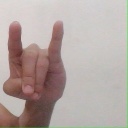
अक्षर: च